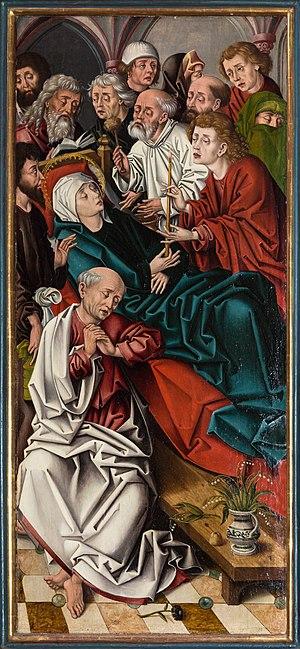
Braunau am Inn est une ville autrichienne, située à la frontière entre l'Allemagne et l'Autriche. Elle est devenue connue dans le monde entier pour être le lieu de naissance du dictateur allemand de la première partie du XXᵉ siècle, Adolf Hitler.